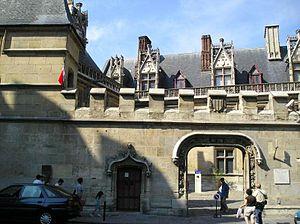
Musée national du Moyen Âge de Paris
Le Quartier latin se situe sur la rive gauche de la Seine à Paris dans le 5ᵉ arrondissement et dans le nord et l'est du 6ᵉ arrondissement, avec pour cœur historique la Sorbonne.